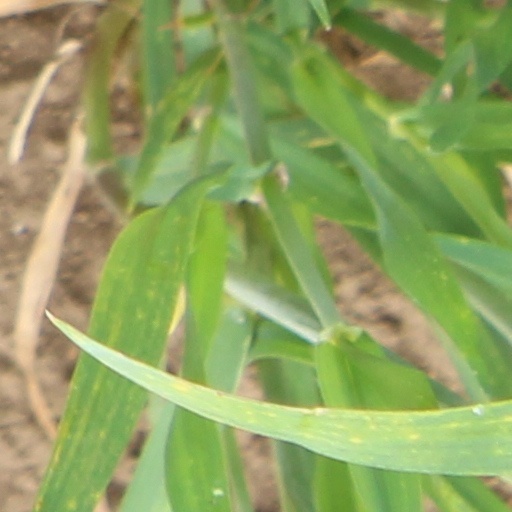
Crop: wheat